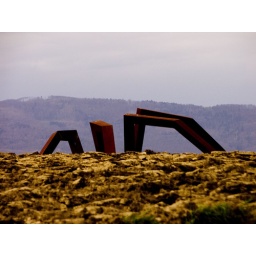
some kind of art on the mountain called gofi, near the castle of lenzburg.